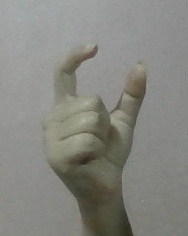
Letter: nun